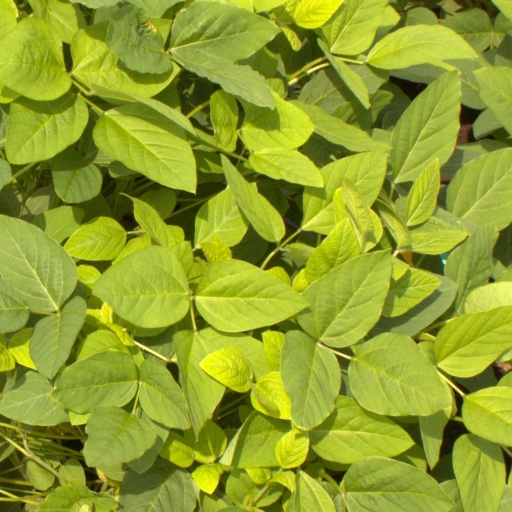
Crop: soybean